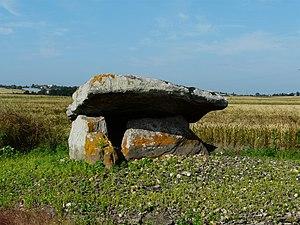
Dolmen n°1 de Pierre Levée de Puyraveau à Saint-Léger-de-Montbrun This building is classé au titre des Monuments Historiques. It is indexed in the Base Mérimée, a database of architectural heritage maintained by the French Ministry of Culture,
Saint-Léger-de-Montbrun est une commune du Centre-Ouest de la France située dans le département des Deux-Sèvres, en région Nouvelle-Aquitaine.
Cet article présente la liste des sites mégalithiques des Deux-Sèvres, en France.